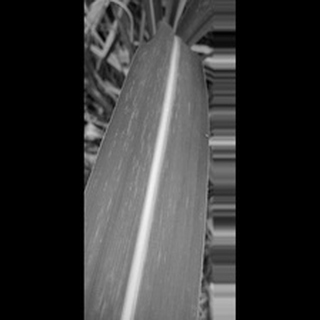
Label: sugarcane_mosaic